Lahore

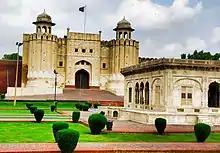
The iconic Alamgiri Gate of the Lahore Fort was built in 1674 and faces Aurangzeb's Badshahi Mosque.

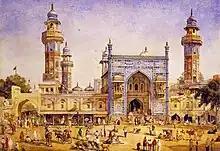
Wazir Khan Mosque painting by William Carpenter (1866)

Shah Jahan's son, Aurangzeb, last of the great Mughal Emperors, further contributed to the development of Lahore. Aurangzeb built the Alamgiri Bund embankment along the Ravi river in 1662 to prevent its shifting course from threatening the city's walls. The area near the embankment grew into a fashionable locality, with several nearby pleasure gardens laid by Lahore's gentry. The largest of Lahore's Mughal monuments, the Badshahi Mosque, was raised during Aurangzeb's reign in 1673, as well as the iconic Alamgiri Gate of the Lahore fort in 1674.